Death of Cleopatra (Rosso Fiorentino)

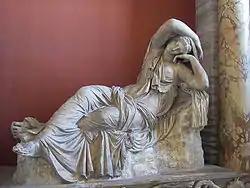
"Sleeping Ariadne"

It is attributed to the artist's stay in Rome, when he came into contact with classical sculpture. In the preface to the third part of "Lives of the Artists", Vasari reports that his main influence was the Sleeping Ariadne (Vatican Museums), at that time mistaken for Cleopatra due to its serpent bracelet, then thought to be the asp with which she committed suicide. The sculpture was then in Angelo Maffei's collection before being acquired in 1512 for the Belvedere Courtyard by pope Julius II.